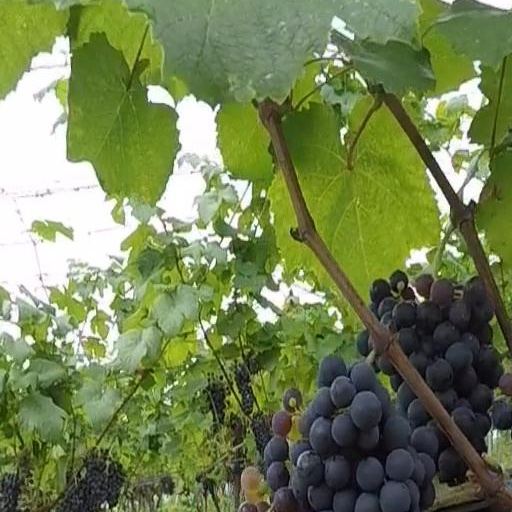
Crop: grape